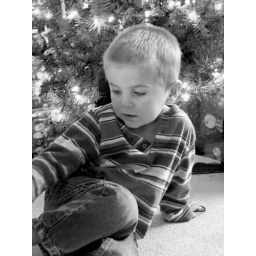
Baby boy in black and white